Rocky Mountain National Park Utility Area Historic District

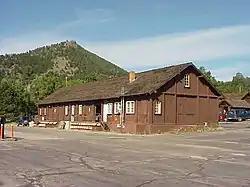
A warehouse in the district

The Rocky Mountain National Park Utility Area Historic District in Rocky Mountain National Park documents the early administrative core of the park. Beginning in 1920 and continuing into the 1930s, park service and administrative structures were built in the National Park Service Rustic style. Most buildings were built of logs under a policy of blending with the natural landscape. Later construction has respected the materials and scale of the area. Structures include McLaren Hall, designed by landscape architect W.G. Hill, a number of employee residences including the superintendent's residence, equipment sheds, garages and utility buildings. Many of the buildings built in the 1930s were built by Civilian Conservation Corps labor. The Beaver Meadows Visitor Center is individually listed as a National Historic Landmark.